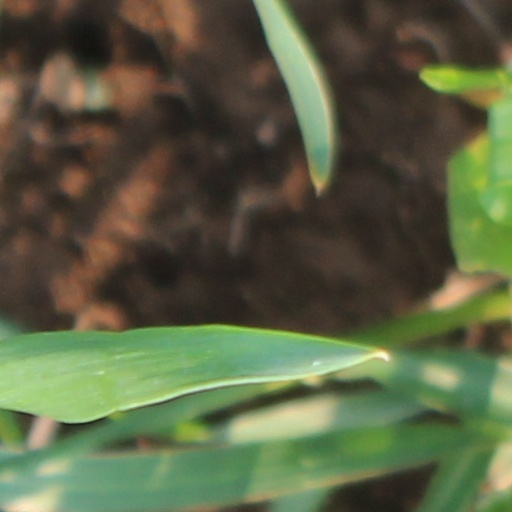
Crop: wheat